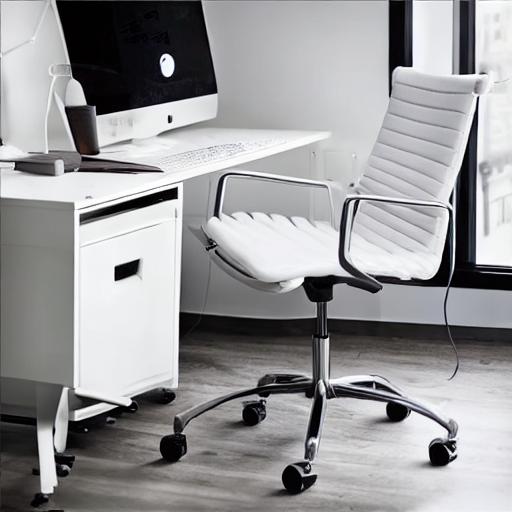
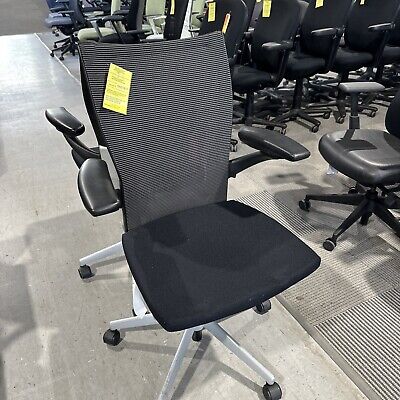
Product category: items_chair
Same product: no